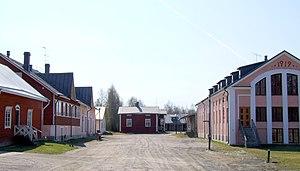
Tyrnävä est une municipalité du nord-ouest de la Finlande, dans la région d'Ostrobotnie du Nord.